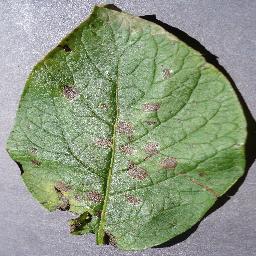
Etiqueta: Tizon_Temprano